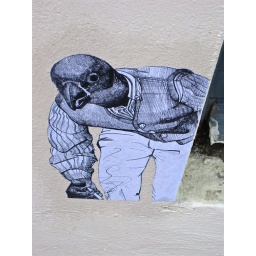
Someone drew this picture of a bird dressed up and smoking, and stuck it up on a wall in London.